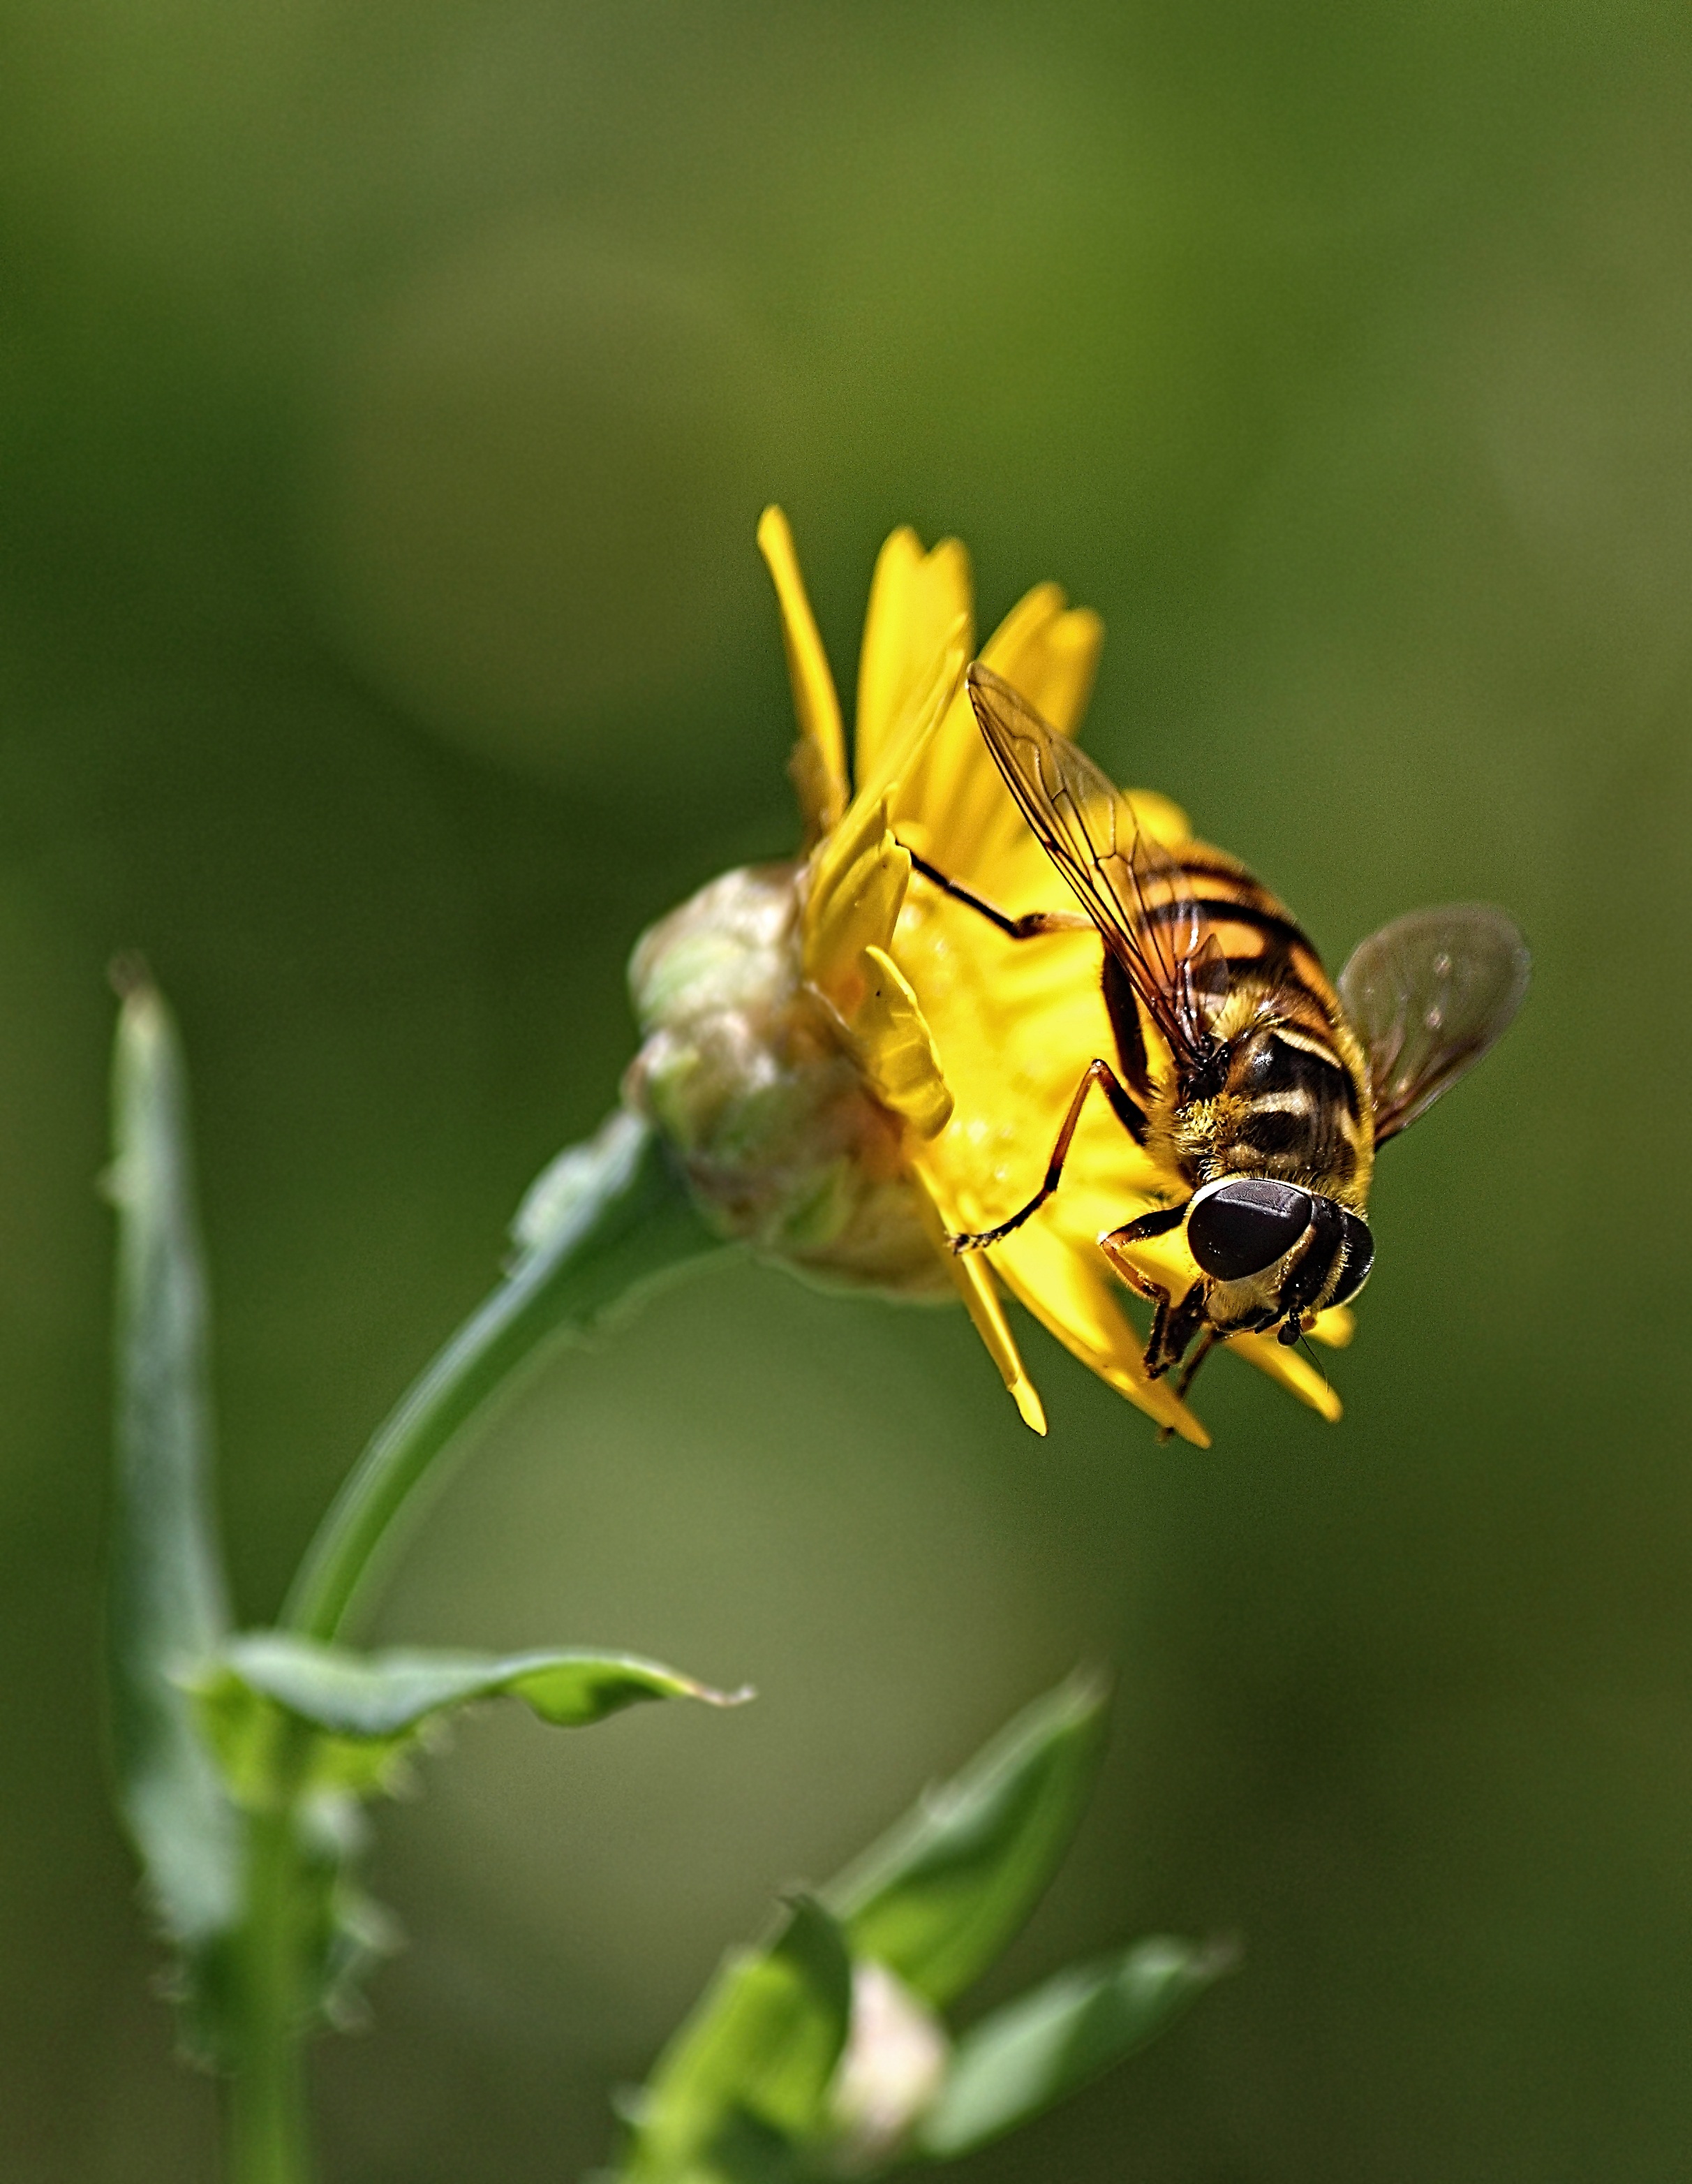
nature, plant, photography, flower, fly, summer, pollen, color, insect, macro, flora, fauna, invertebrate, close up, bee, wasp, nectar, macro photography, arthropod, honey bee, pollinator, membrane winged insect